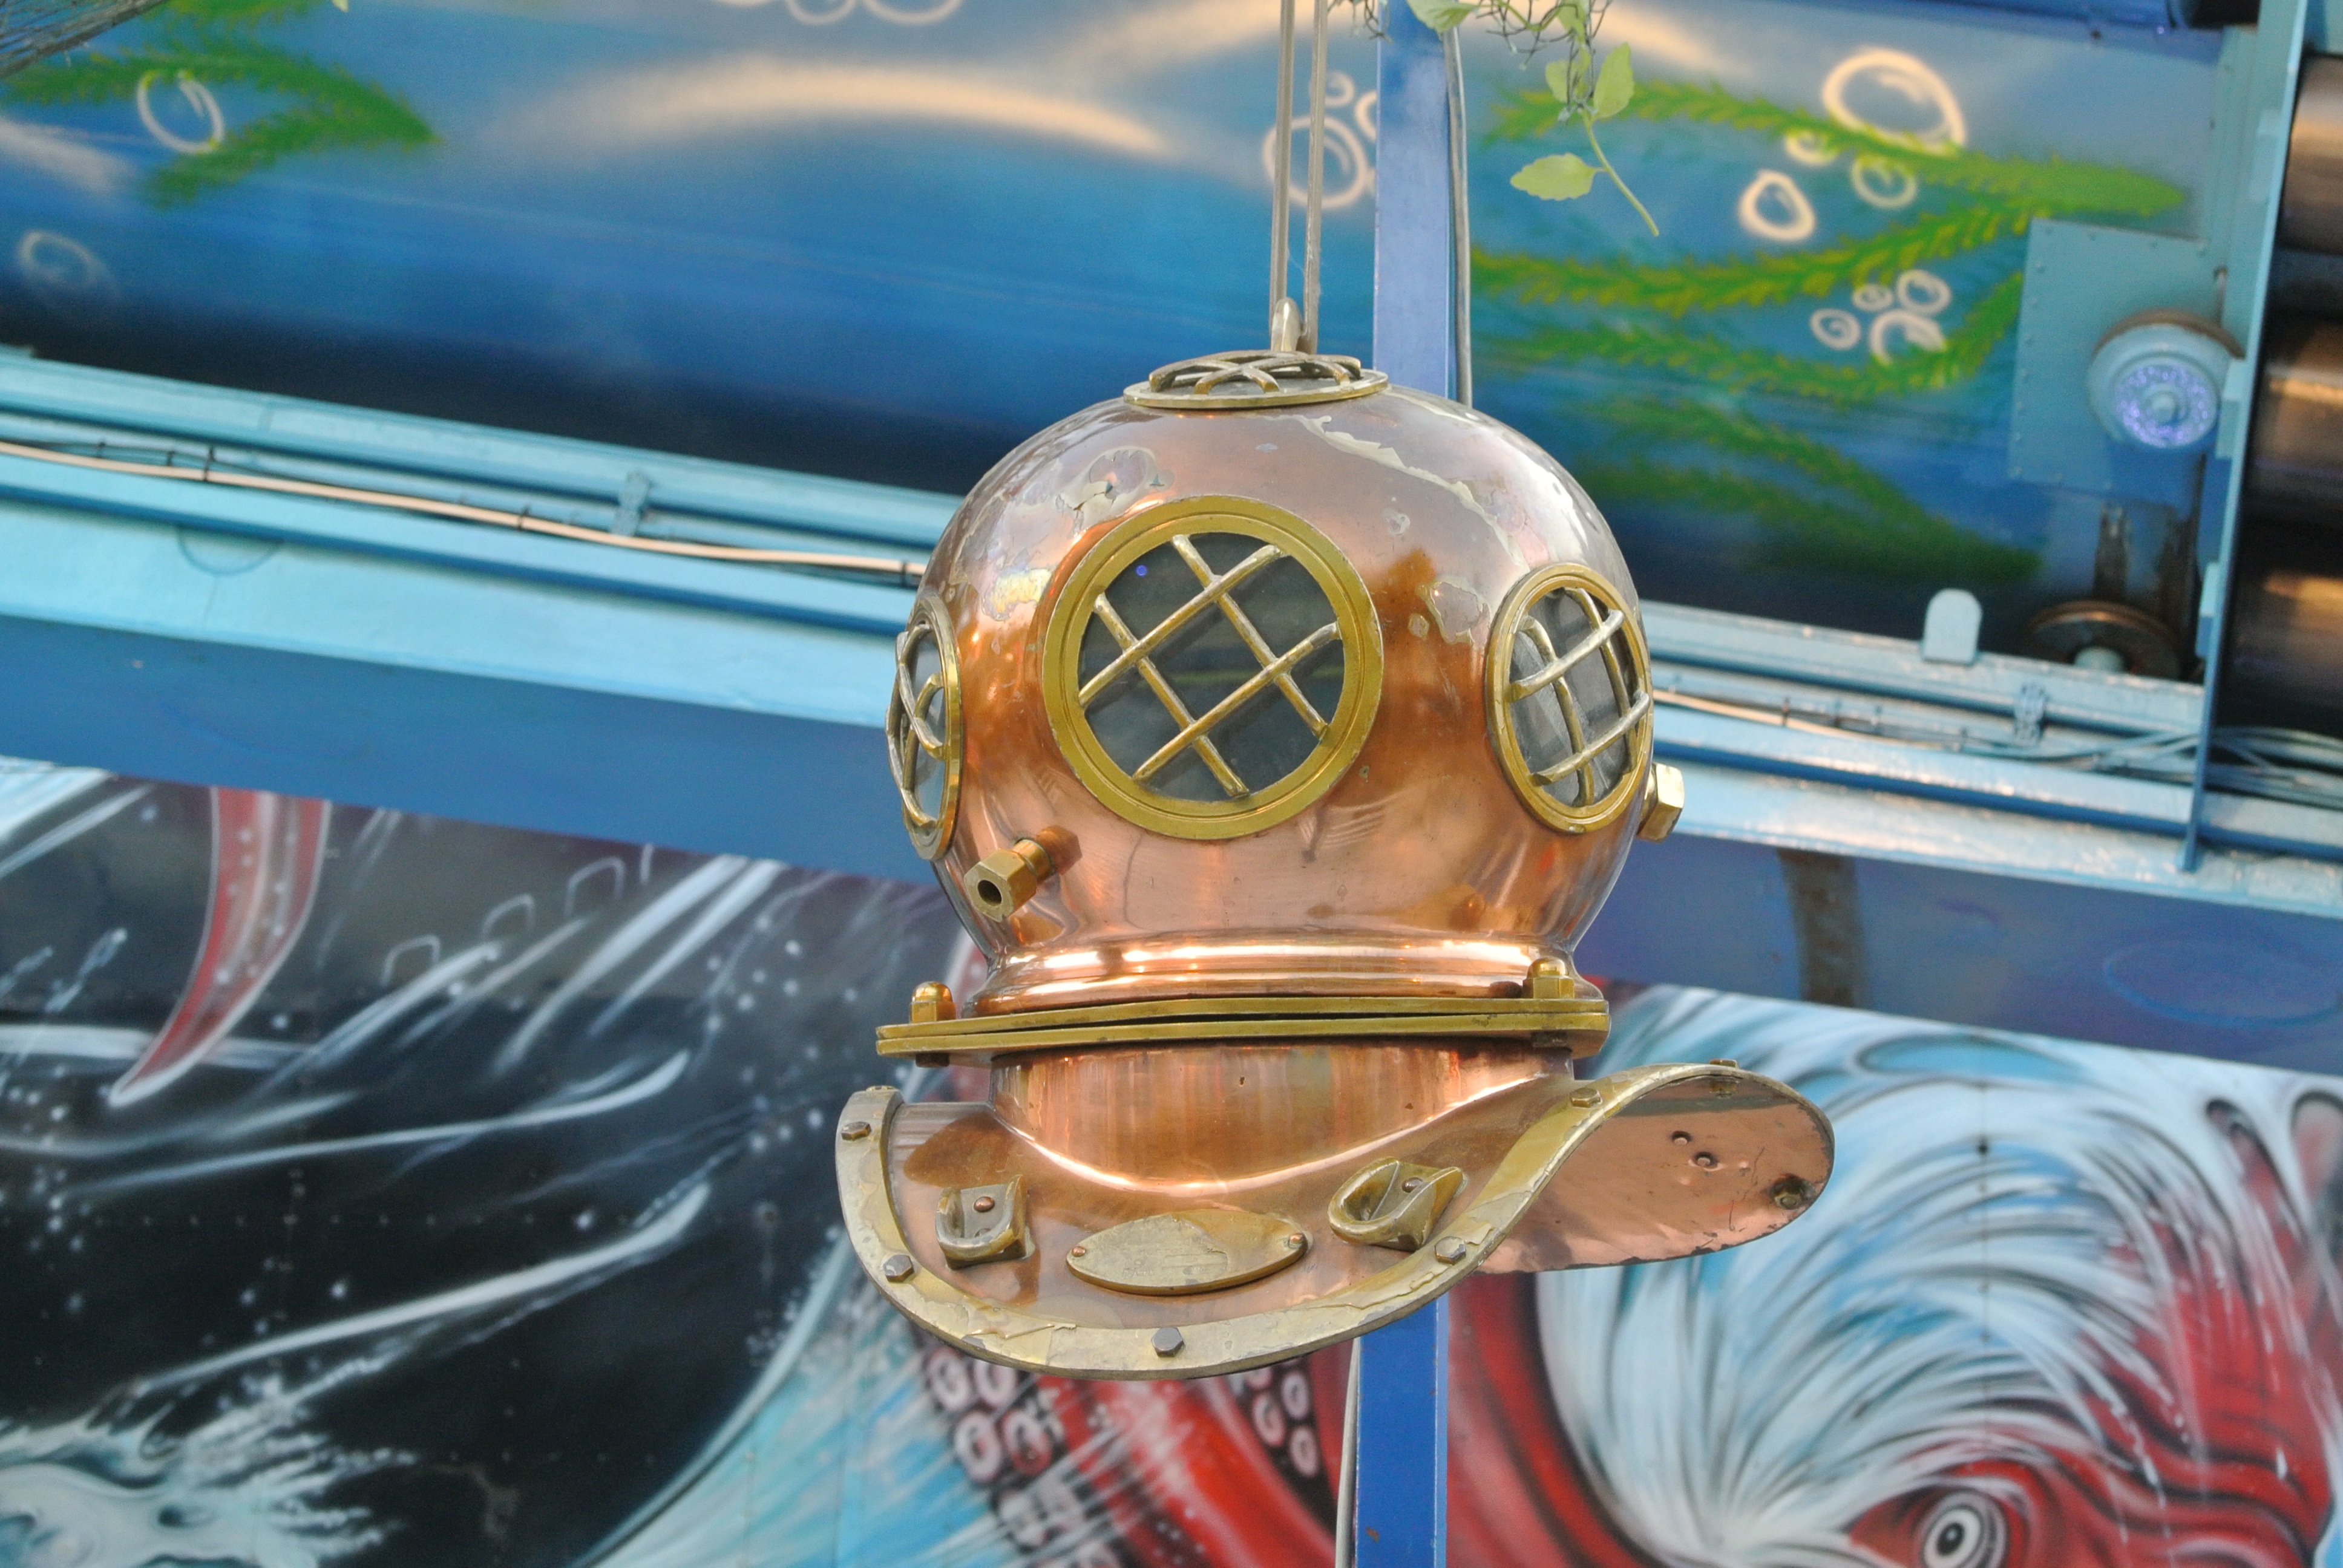
old, vehicle, diver, helmet, copper, deep sea